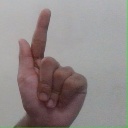
अक्षर: ळ